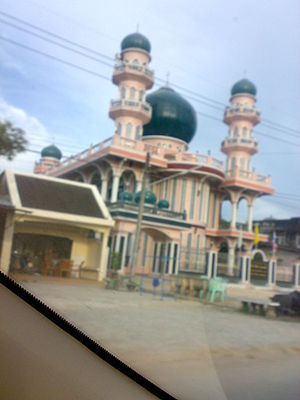
Bang Khli
Bang Khli, er en landsby syd i distriktet Thai Mueang i provinsen Phang Nga, Thailand. Byen ligger 2 km indenfor kysten til Andamanhavet, nær elven Khlong Yai. Landsbyen ligger på grænsen til kommunen Takua Thung.